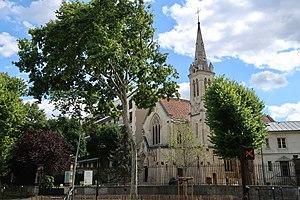
Église adventiste du 7e jour à la tombée de la nuit, au croisement du boulevard Bineau et du boulevard Victor-Hugo, à Neuilly-sur-Seine (Hauts-de-Seine).
Neuilly-sur-Seine est une commune française située dans le département des Hauts-de-Seine, en région Île-de-France.